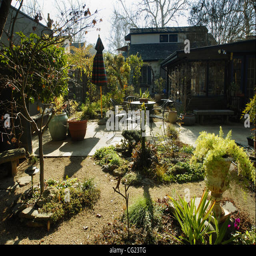
person and actor have a whimsical winter garden that lets their sculptures shine through